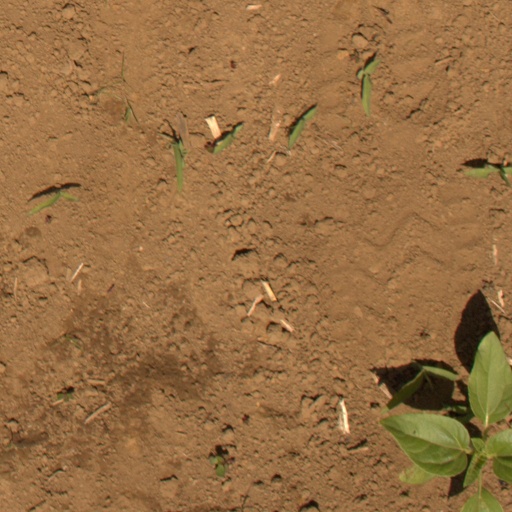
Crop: Jerusalem artichoke